Nicholas Georgescu-Roegen

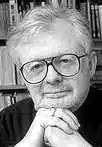
Ayres countered Georgescu-Roegen's pessimism and argued in favour of a 'spaceship economy'.

Georgescu-Roegen himself was not confident about this tentative solution to the problem. He remained embarrassed that he had misinterpreted, and consequently, overstretched the proper application of the physical law that formed part of the title of his magnum opus. He conceded that he had entered into the science of thermodynamics as something of a bold novice. Dedicated to interdisciplinarity, he was worried that physicists would dismiss all of his work as amateurism on this count. The predicament would trouble him for the rest of his life. In his last published article on the subject matter before his death, Georgescu-Roegen recollected his encouragement when he had once earlier come across the concept of 'matter dissipation' used by German physicist and Nobel Prize laureate Max Planck to account for the existence of irreversible physical processes where no simultaneous transformation of energy was taking place. Georgescu-Roegen found consolation in the belief that the concept of 'matter dissipation' used by a physicist of Planck's authoritative standing would decisively substantiate his own fourth law and his own concept of material entropy.